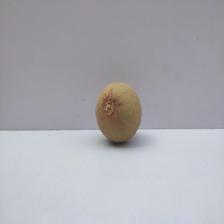
Size: Medium